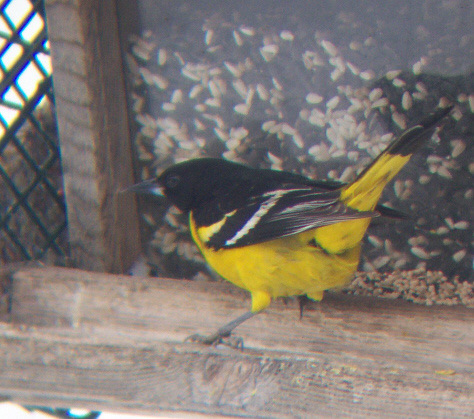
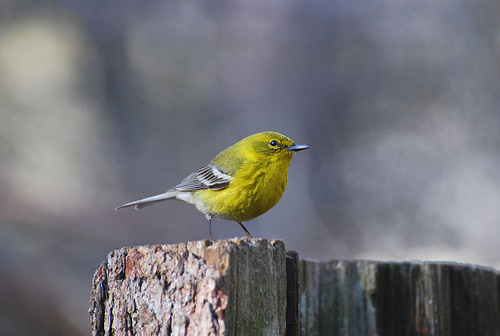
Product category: misc
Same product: yes